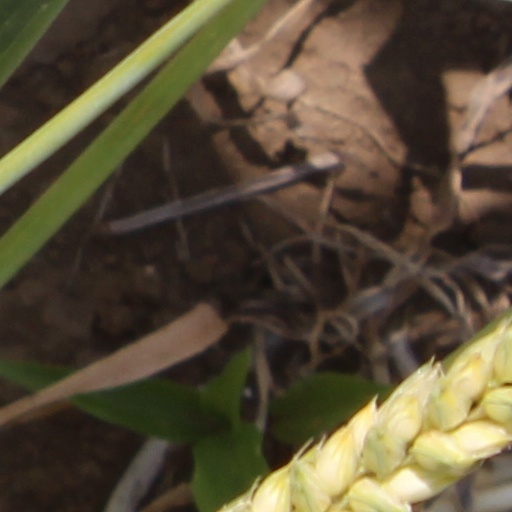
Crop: wheat